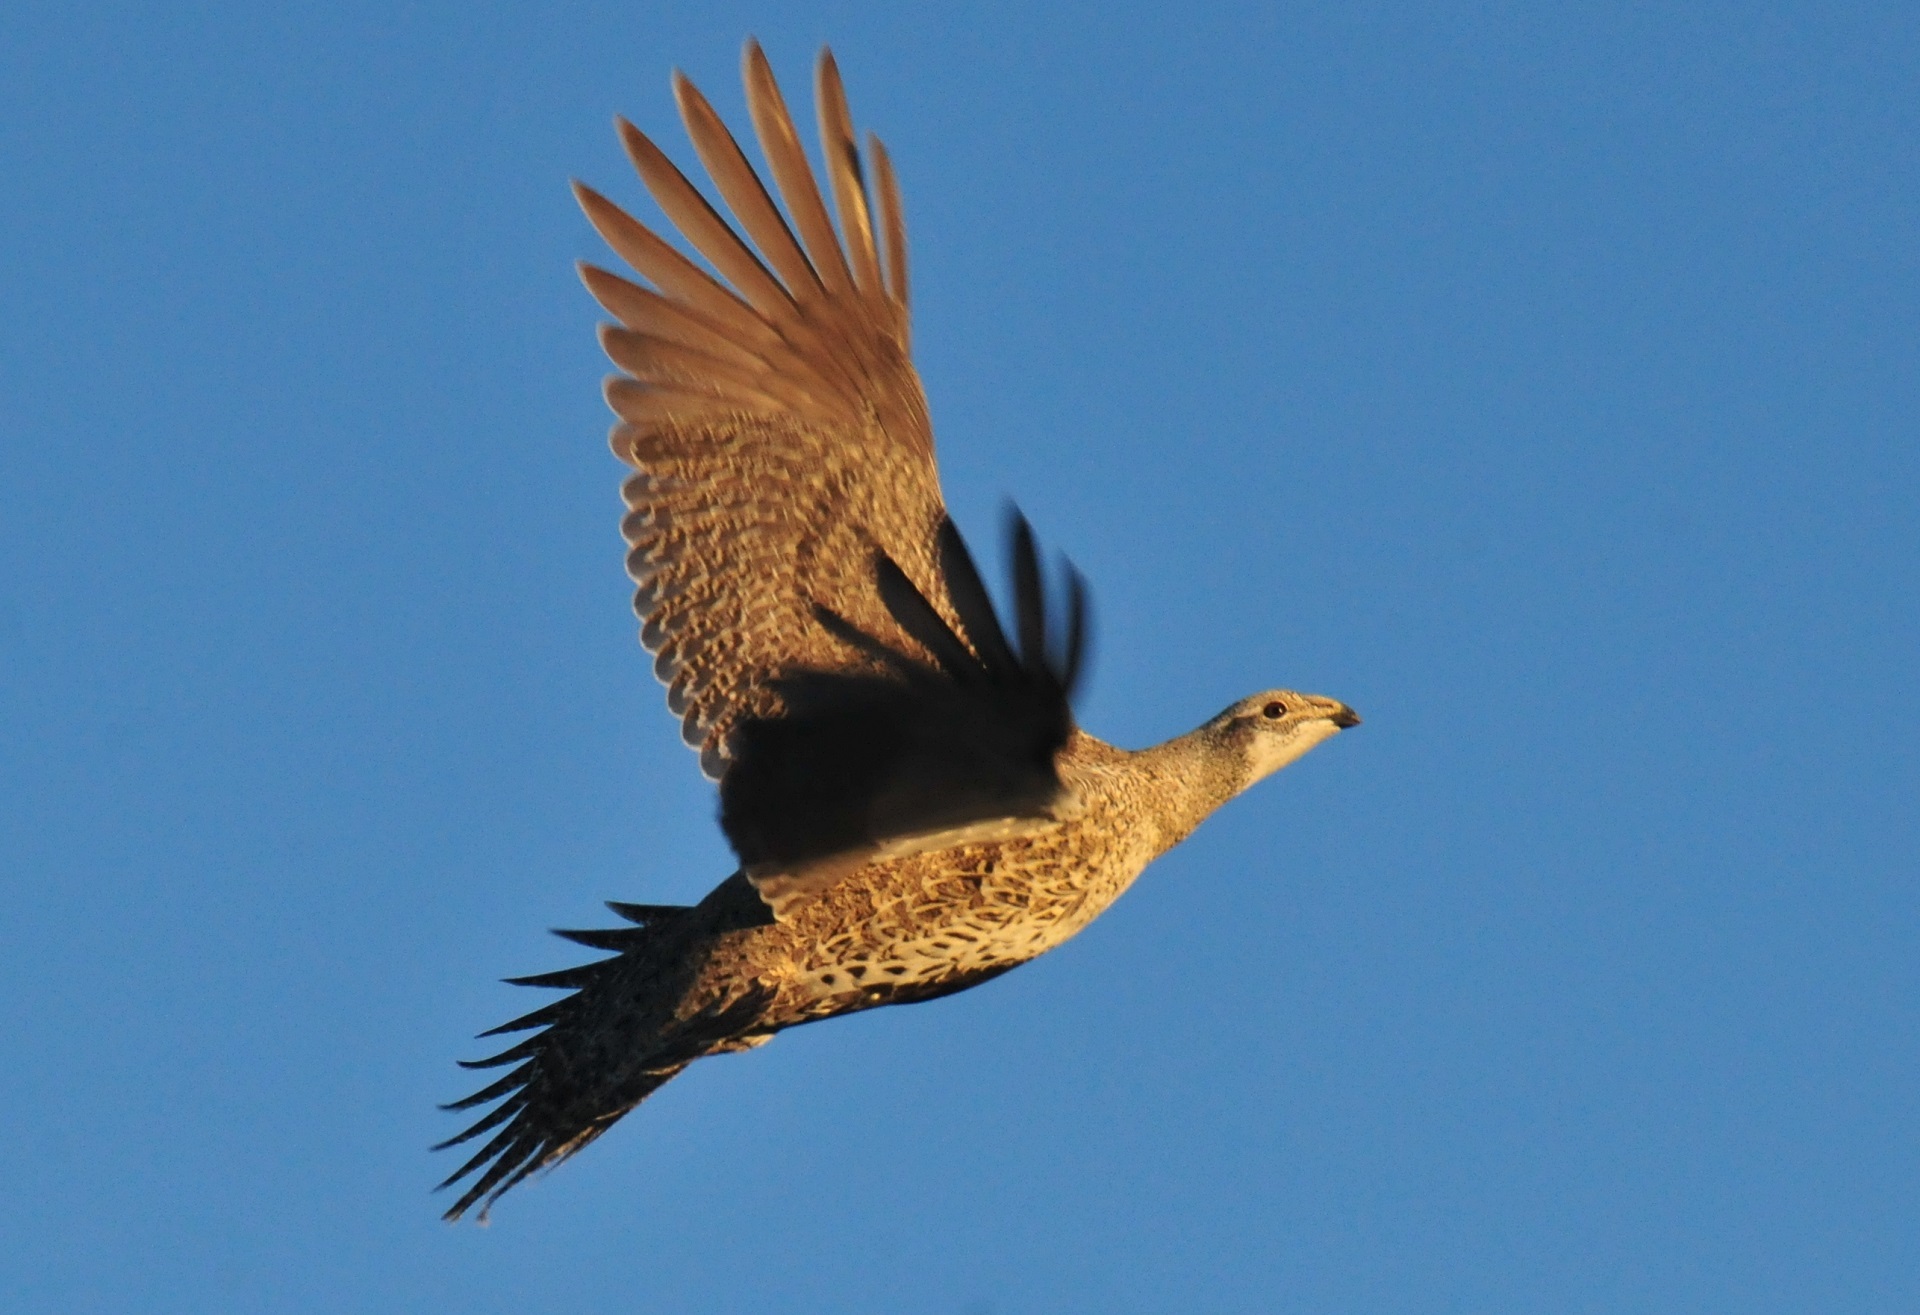
nature, bird, wing, sky, air, flying, wildlife, wild, portrait, beak, flight, eagle, fauna, bird of prey, outdoors, wings, vertebrate, buzzard, greater sage grouse, accipitriformes